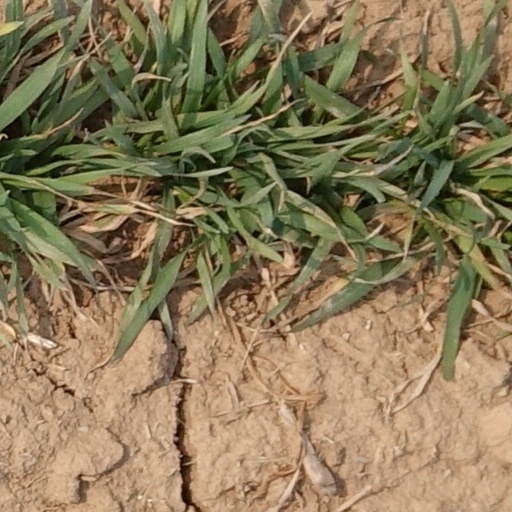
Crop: wheat